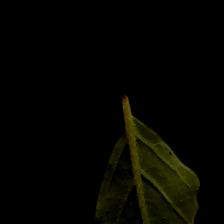
Plant: Tulsi